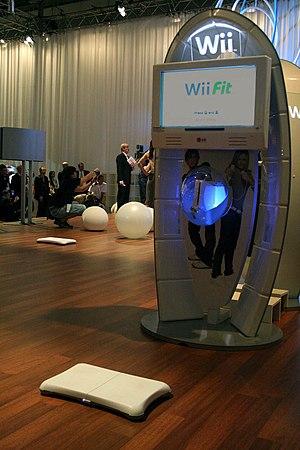
La Wii Balance Board est un accessoire en forme de pèse-personne électronique conçu par Nintendo pour les consoles de jeu vidéo Wii et Wii U. Elle a été dévoilée pour la première fois le 11 juillet 2007 à l'E3 en combinaison avec le logiciel Wii Fit.
Wii Fit est un jeu vidéo de simulation, développé et édité par Nintendo, sorti sur Wii le 1ᵉʳ décembre 2007 au Japon, le 25 avril 2008 en Europe, le 8 mai 2008 en Australie, le 19 mai 2008 aux États-Unis, le 6 décembre 2008 en Corée du Sud et le 27 décembre 2008 en Chine.